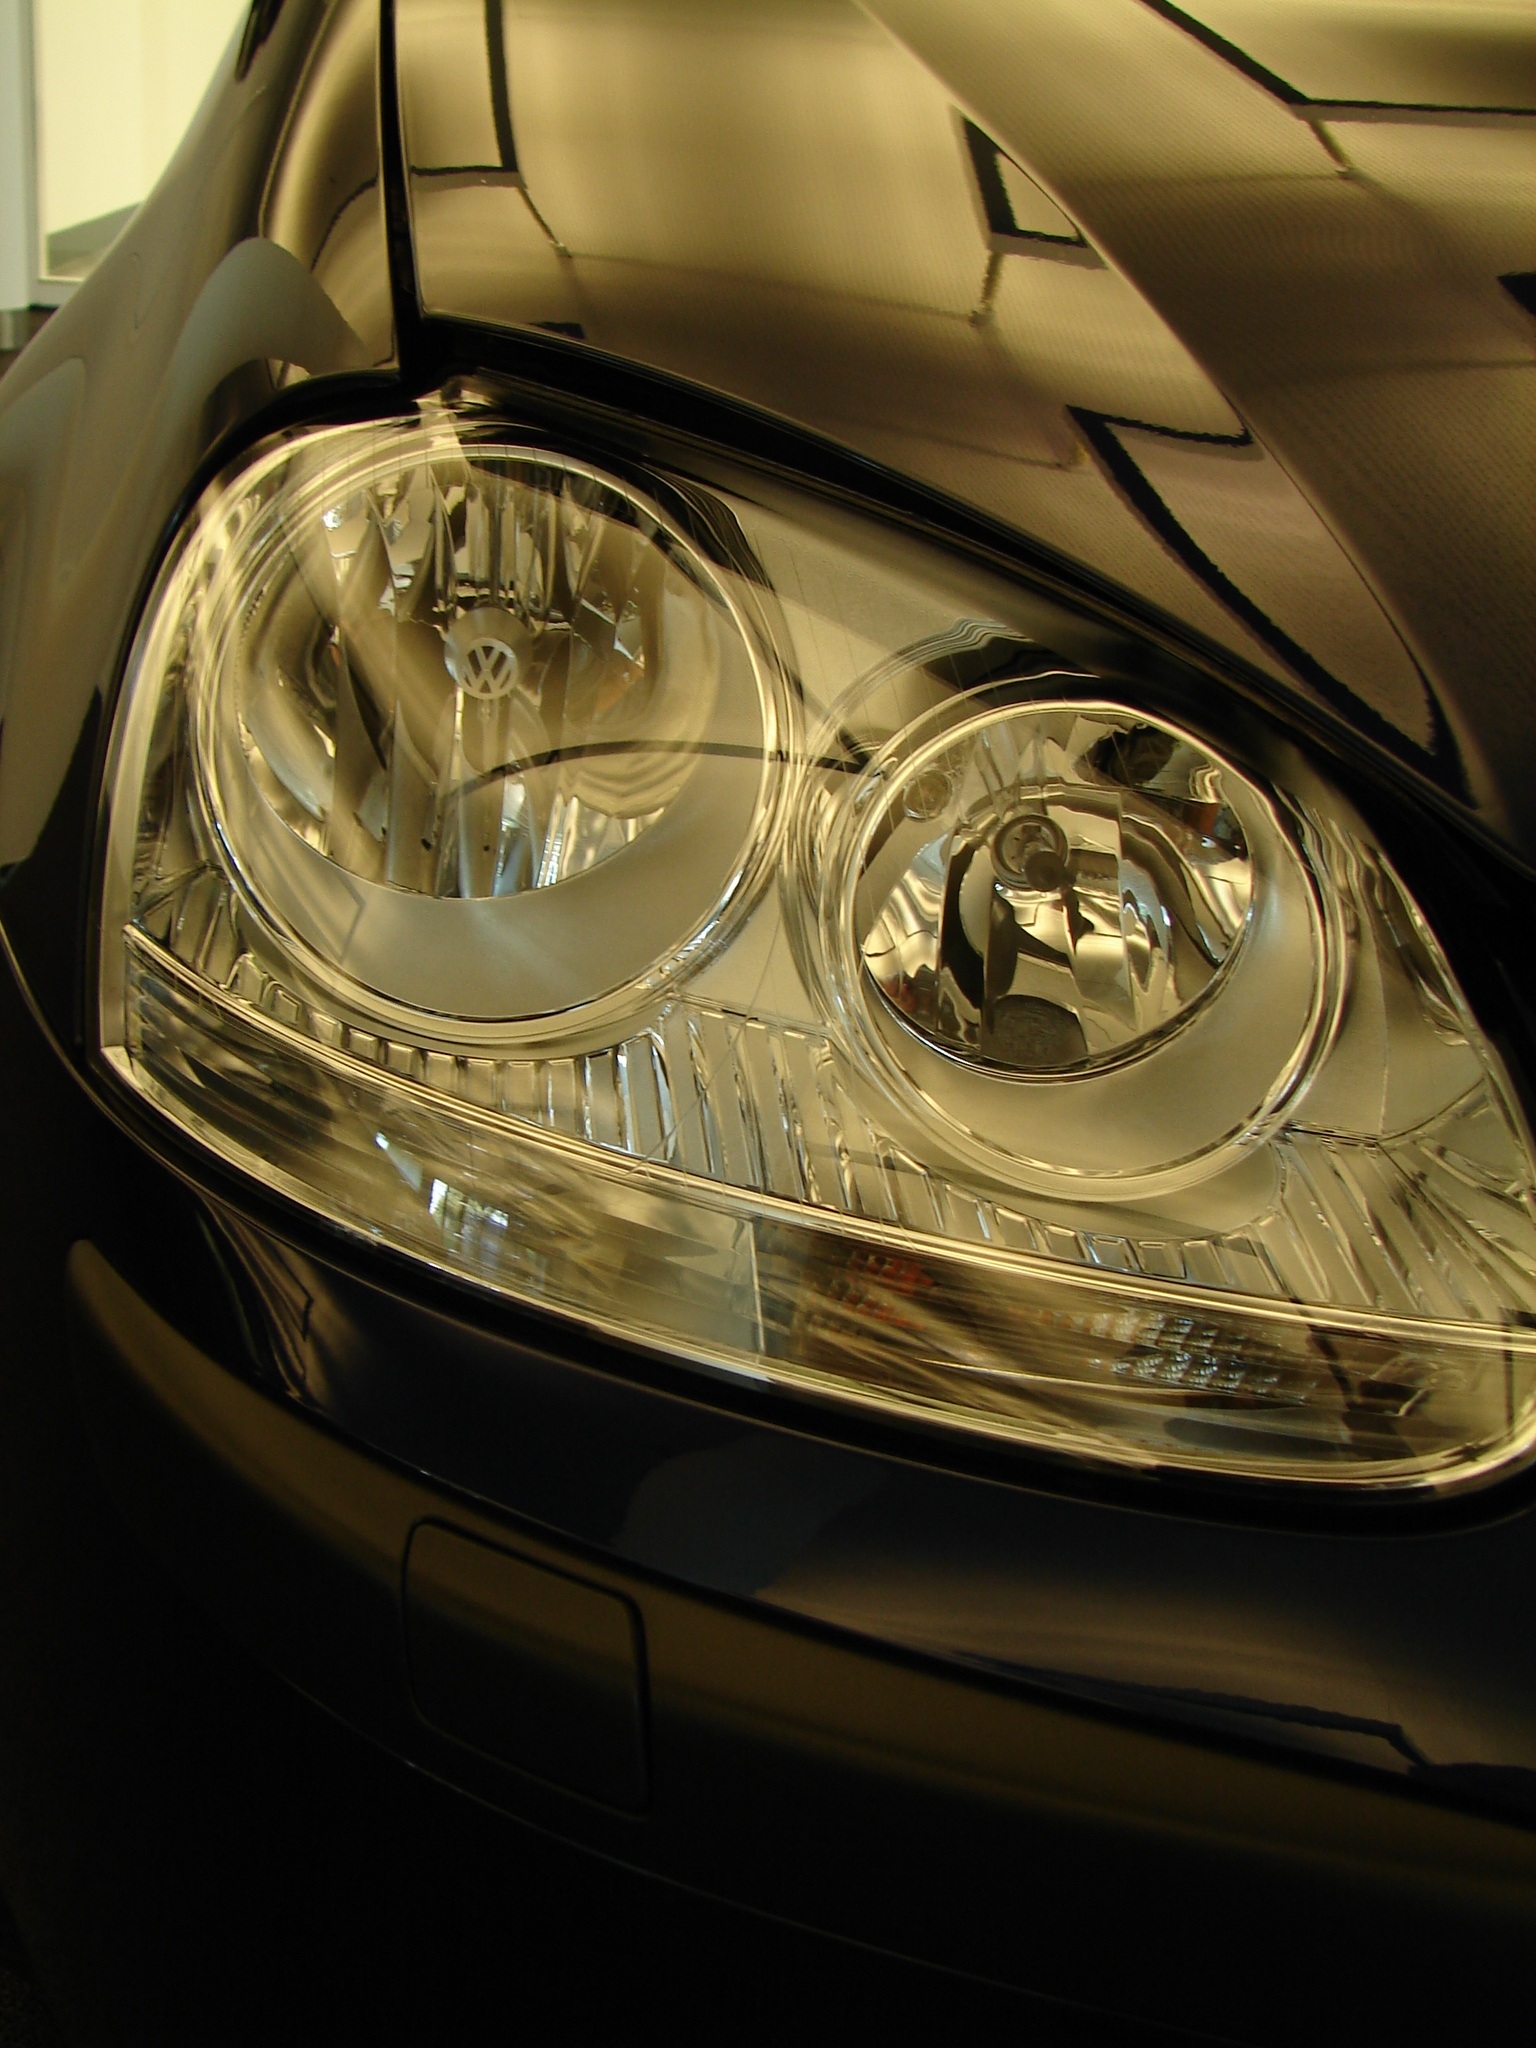
light, car, wheel, window, vehicle, auto, spotlight, golf, headlamp, bumper, rim, city car, land vehicle, automobile make, automotive exterior, automotive design, luxury vehicle, executive car, mid size car, automotive lighting